Edwin Sweetland

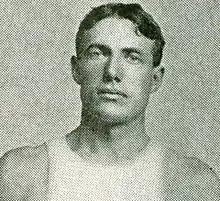
Sweetland in 1898

Edwin Regur Sweetland (January 10, 1875 – October 21, 1950) was an American coach, trainer, and athletic administrator at several universities. During his coaching career he was head coach of many sports including basketball, track and field, and rowing, but the majority of for his coaching work was in football. Though mainly known for football, he left his mark on several college athletics departments and other sports. This includes being the first athletic trainer at Ohio State University, the first paid coach of the Kentucky Wildcats men's basketball team, and the first coach of Syracuse University rowing team.